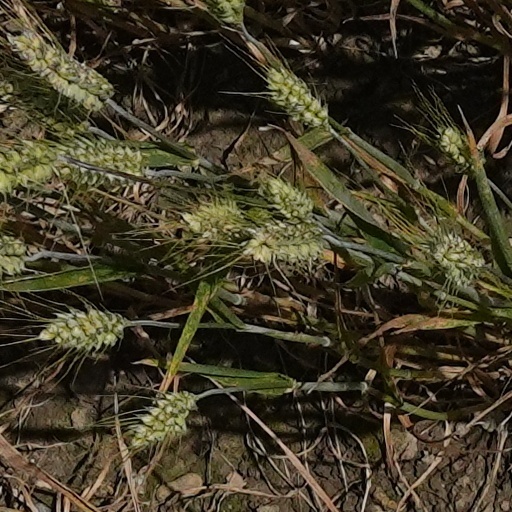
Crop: wheat